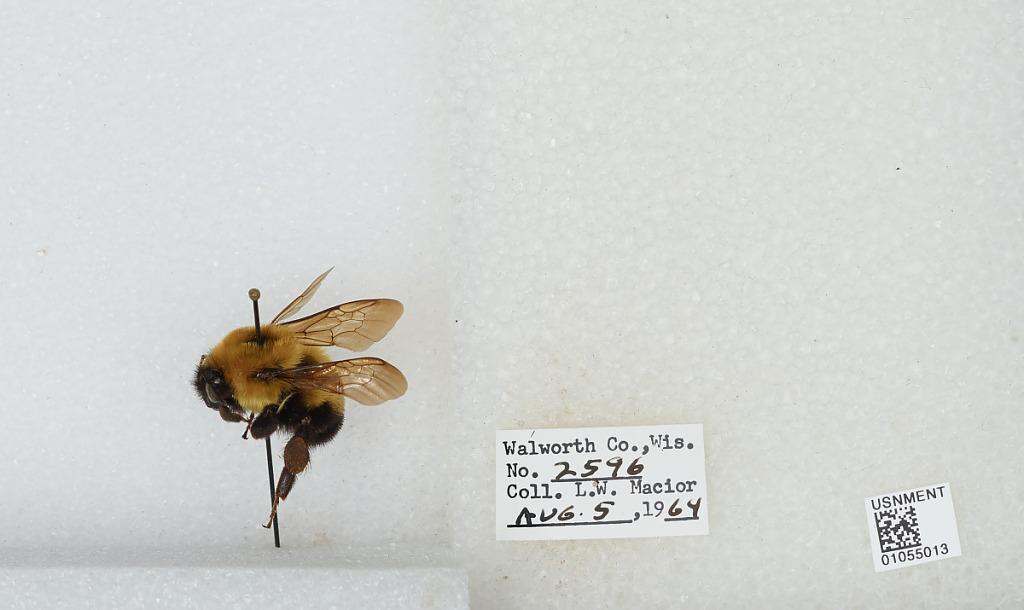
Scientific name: Bombus (Pyrobombus) bimaculatus Cresson
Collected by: L. Macior
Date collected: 1964-8-5
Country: United States
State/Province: Wisconsin
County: Walworth
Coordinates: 42.67, -88.54